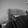
ASL letter: H